John More Association

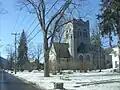
The Jay Gould Memorial Church in Roxbury, New York

The JMA has held quinquennial family reunions in Delaware County, New York, since 1890. Early reunions were held in early September, but since the mid-20th century they have been held in summer months. As a part of reunion, Mores often make visits to sites of family significance such as the ruins of John More's cabin near Hobart, Kirkside Park and the Jay Gould Memorial Reformed Church in Roxbury, and the Jonas More house at the Fenimore Farm & Country Village.